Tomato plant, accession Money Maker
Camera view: tilt-top (135 deg); turntable rotation: 330 degrees
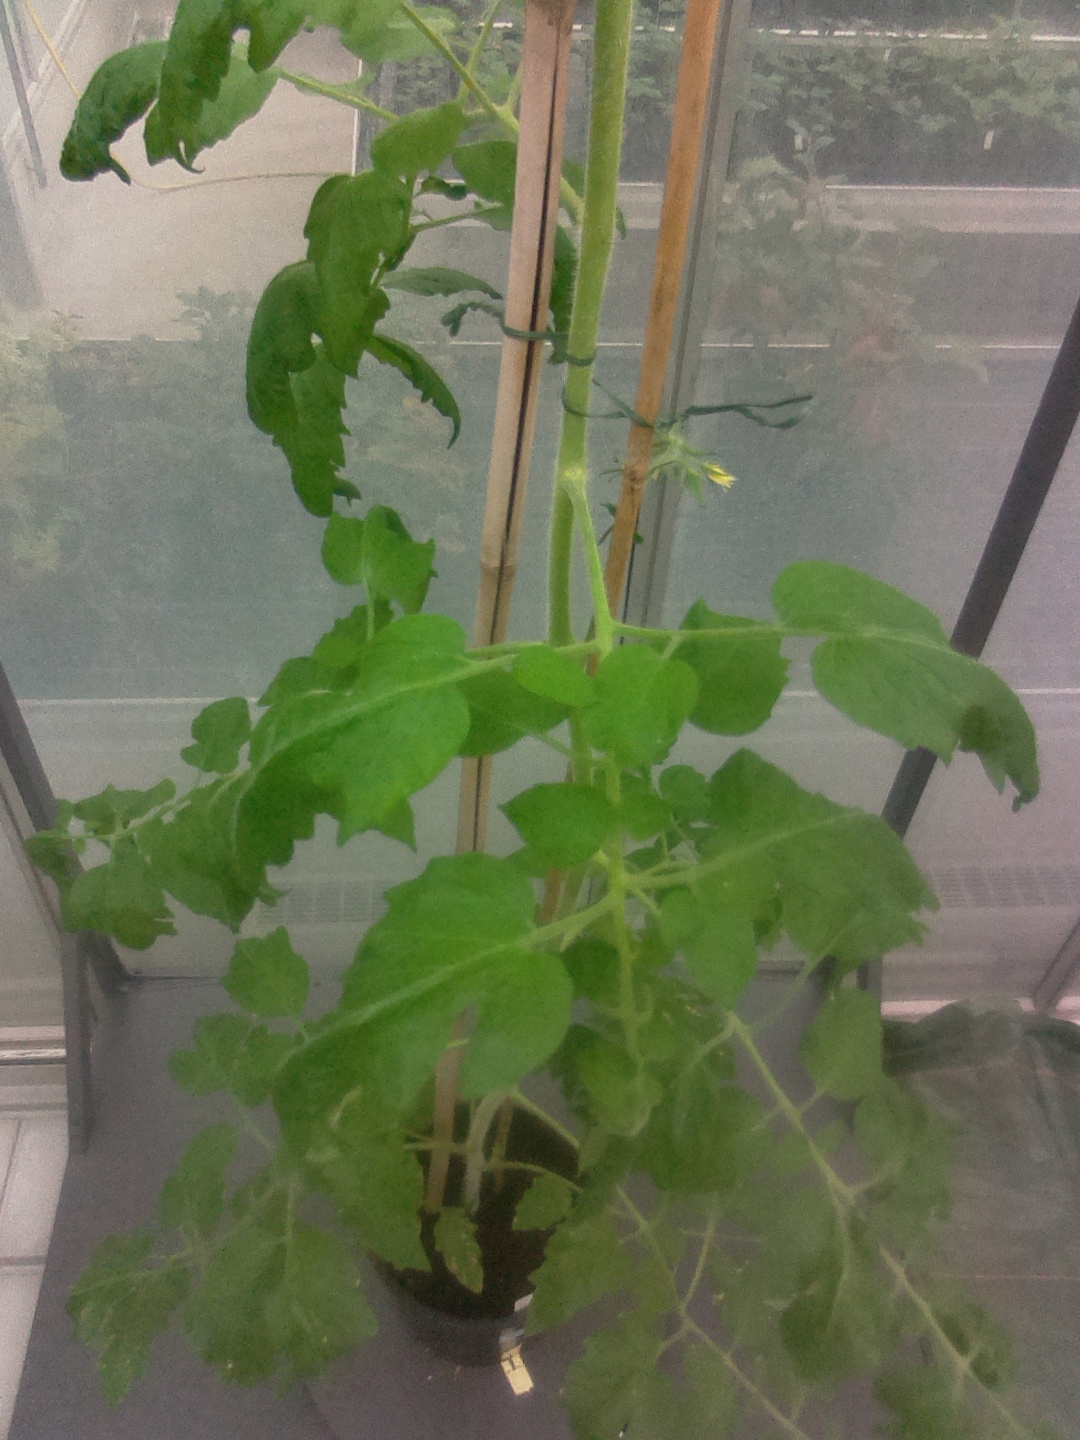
BBCH growth stage 66: Full flowering, 60%-70% of flowers open, more petals falling